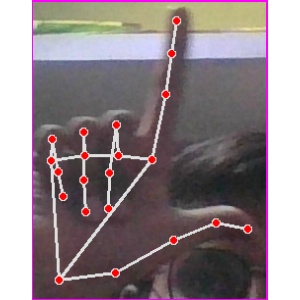
अक्षर: ल